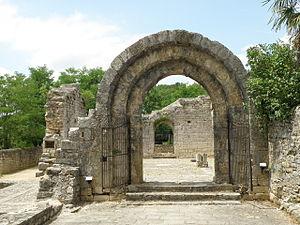
Rocamadour (Lot). Hameau de l'Hospitalet. Ruines de l'ancien hôpital
Ce tableau présente la liste de tous les monuments historiques classés ou inscrits dans la ville de Rocamadour, Lot, en France.